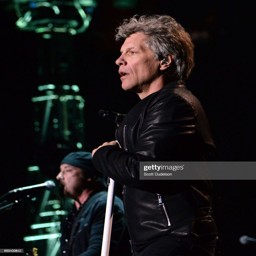
hard rock artist of the band performs onstage .